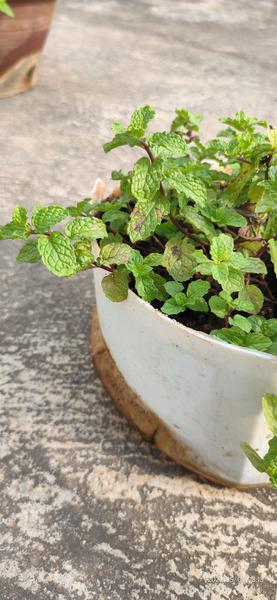
Plant: Mint